Don King Presents: Prizefighter

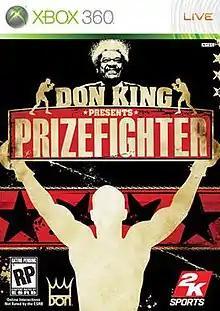

Don King Presents: Prizefighter is a boxing video game for the Xbox 360. It was developed by Venom Games (the last game to be released before discontinuation), published by 2K and released in June and July 2008. A Wii and Nintendo DS version, called "Don King Boxing", was released in 2009. Players will take on the role of a boxer as they participate in fights and build their careers. This includes balancing training commitments, overcoming adversity and finding the right promotion balance. The storyline of the game is told in a sports documentary-style, with the ultimate goal being to win the title belt.